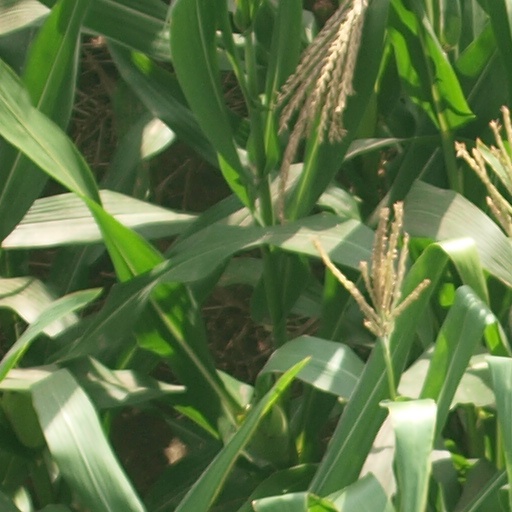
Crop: maize; corn